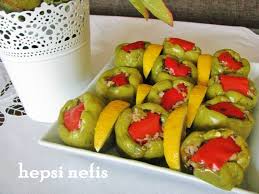
Yemek: biber_dolmasi